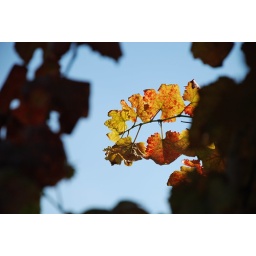
Wine in front of the blue sky